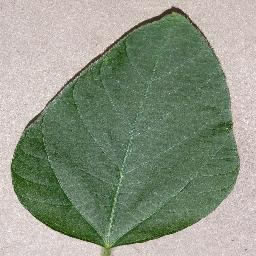
Label: Soybean___healthy